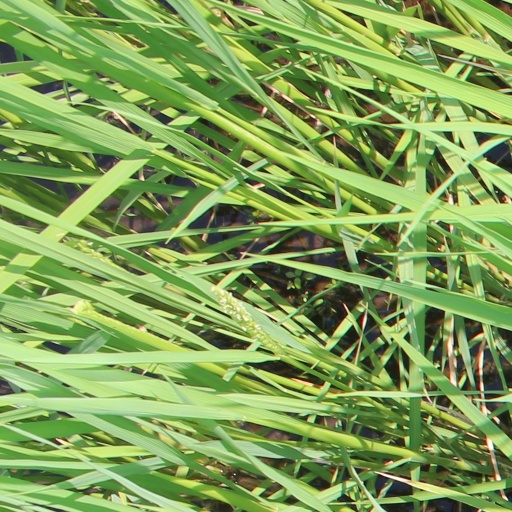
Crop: rice